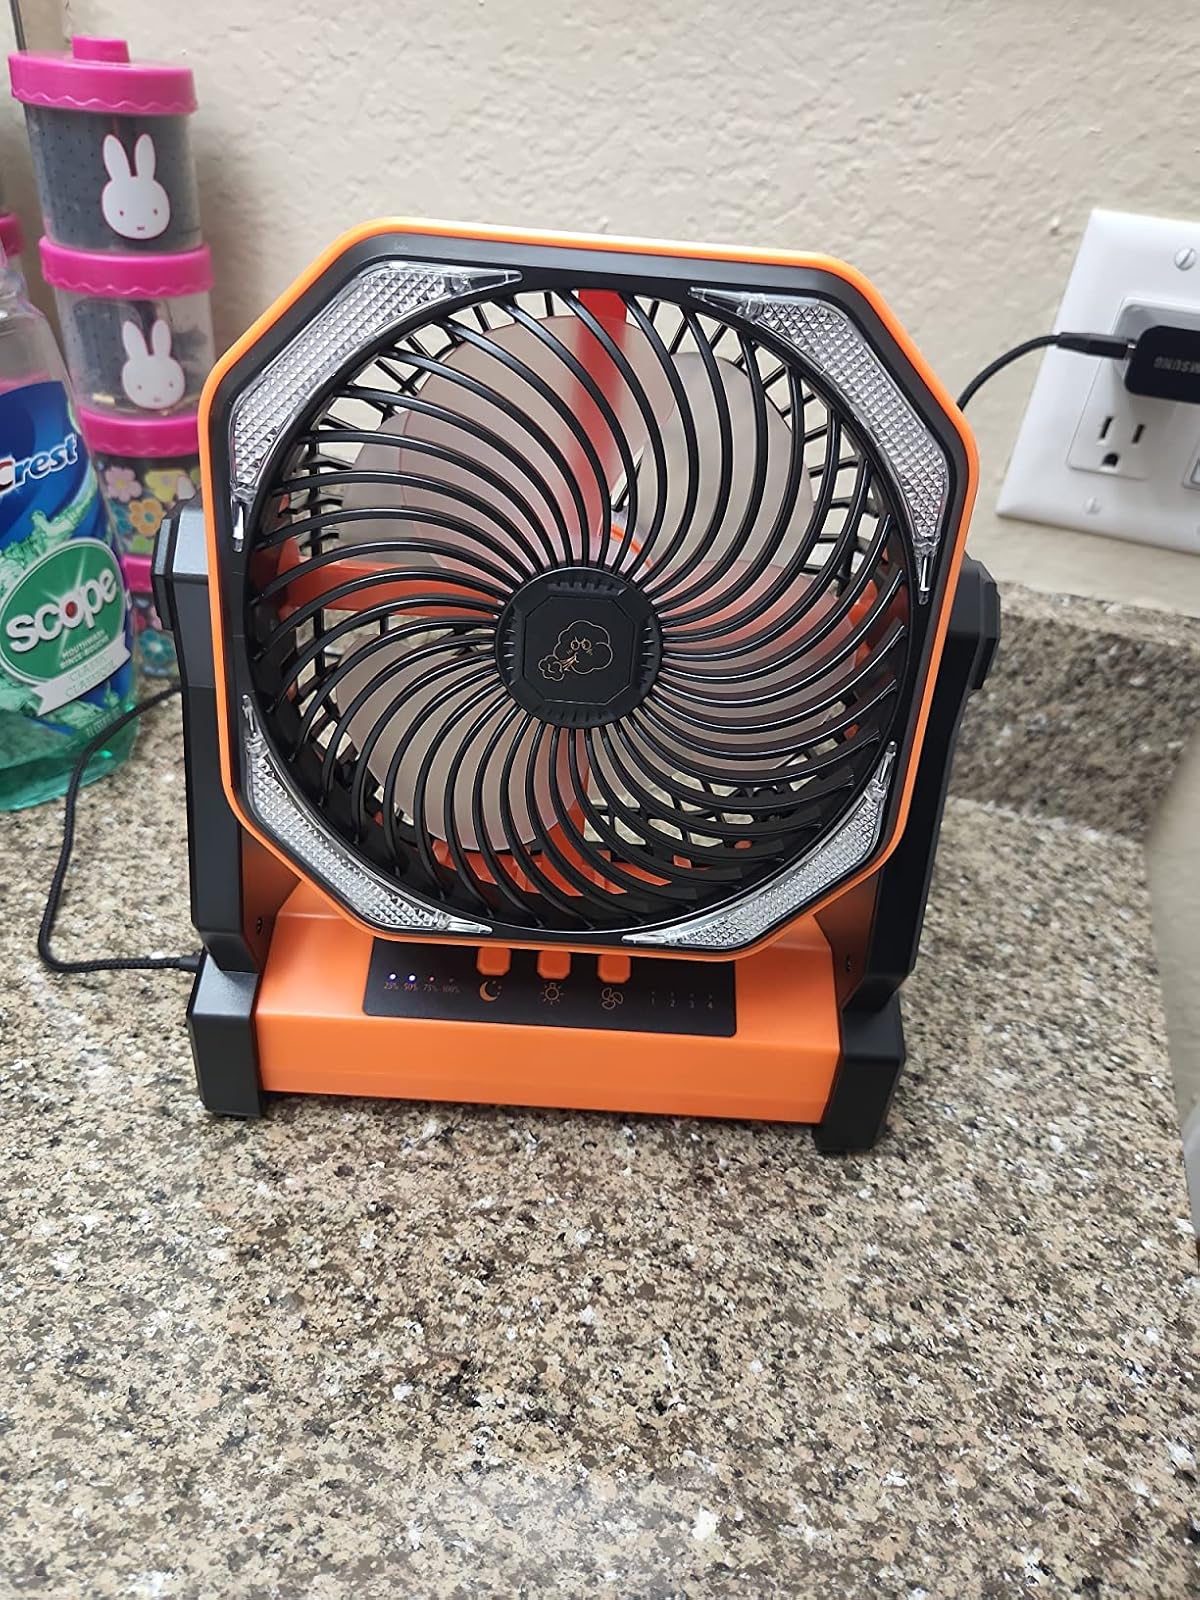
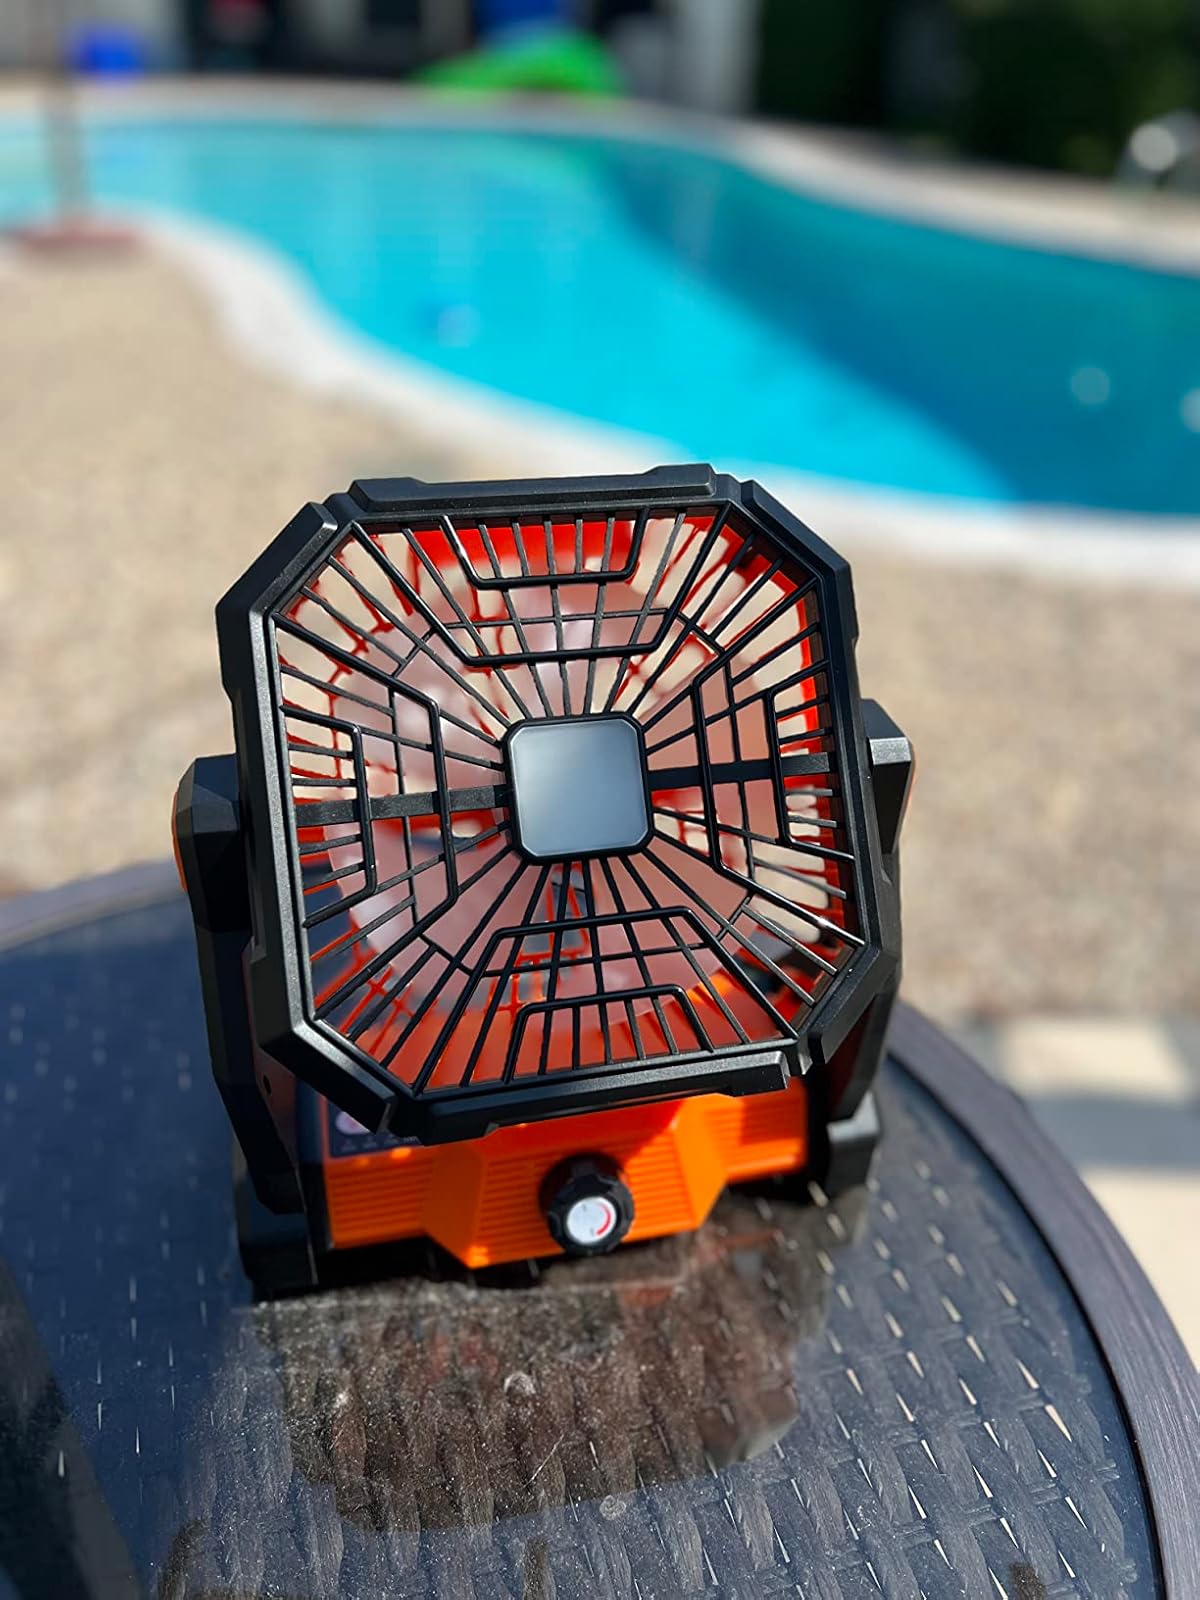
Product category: lantern
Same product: no